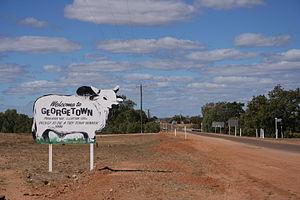
Georgetown est une ville sur la rivière Etheridge dans l'extrême nord de l'État de Queensland, en Australie. Le développement routier reliant Cairns, sur la côte de l'océan Pacifique, et Normanton, près du golfe de Carpentarie, traverse la ville. C'est le siège administratif du comté de Etheridge qui englobe les communautés voisines de Mount Surprise, Forsayth et Einasleigh. Au recensement de 2006, Georgetown avait une population de 254 personnes.